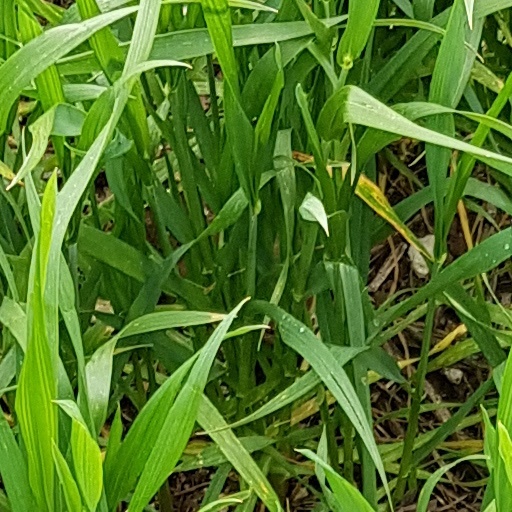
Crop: wheat